DSM (company)

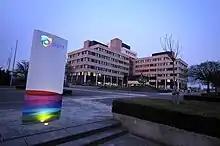
The former DSM Headquarters in Heerlen, the Netherlands, pictured in 2011

Koninklijke DSM N.V. (Royal DSM, commonly known as DSM, which is the acronym for "Dutch State Mines"), was a Dutch multinational corporation active in the fields of health, nutrition and materials. Headquartered in Maastricht, at the end of 2017 DSM employed 21,054 people in approximately 50 countries and posted net sales of €8.632 billion in 2018 and €9.204 billion in 2021. In May 2023, it merged with the Swiss company Firmenich to form a new entity named dsm-firmenich.